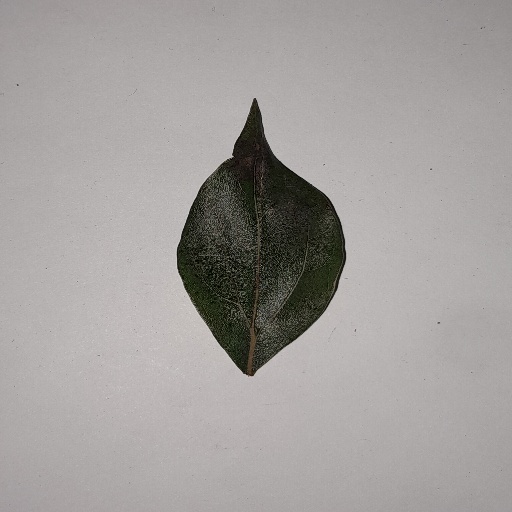
Species: Camphor
Leaf condition: Healthy Leaf